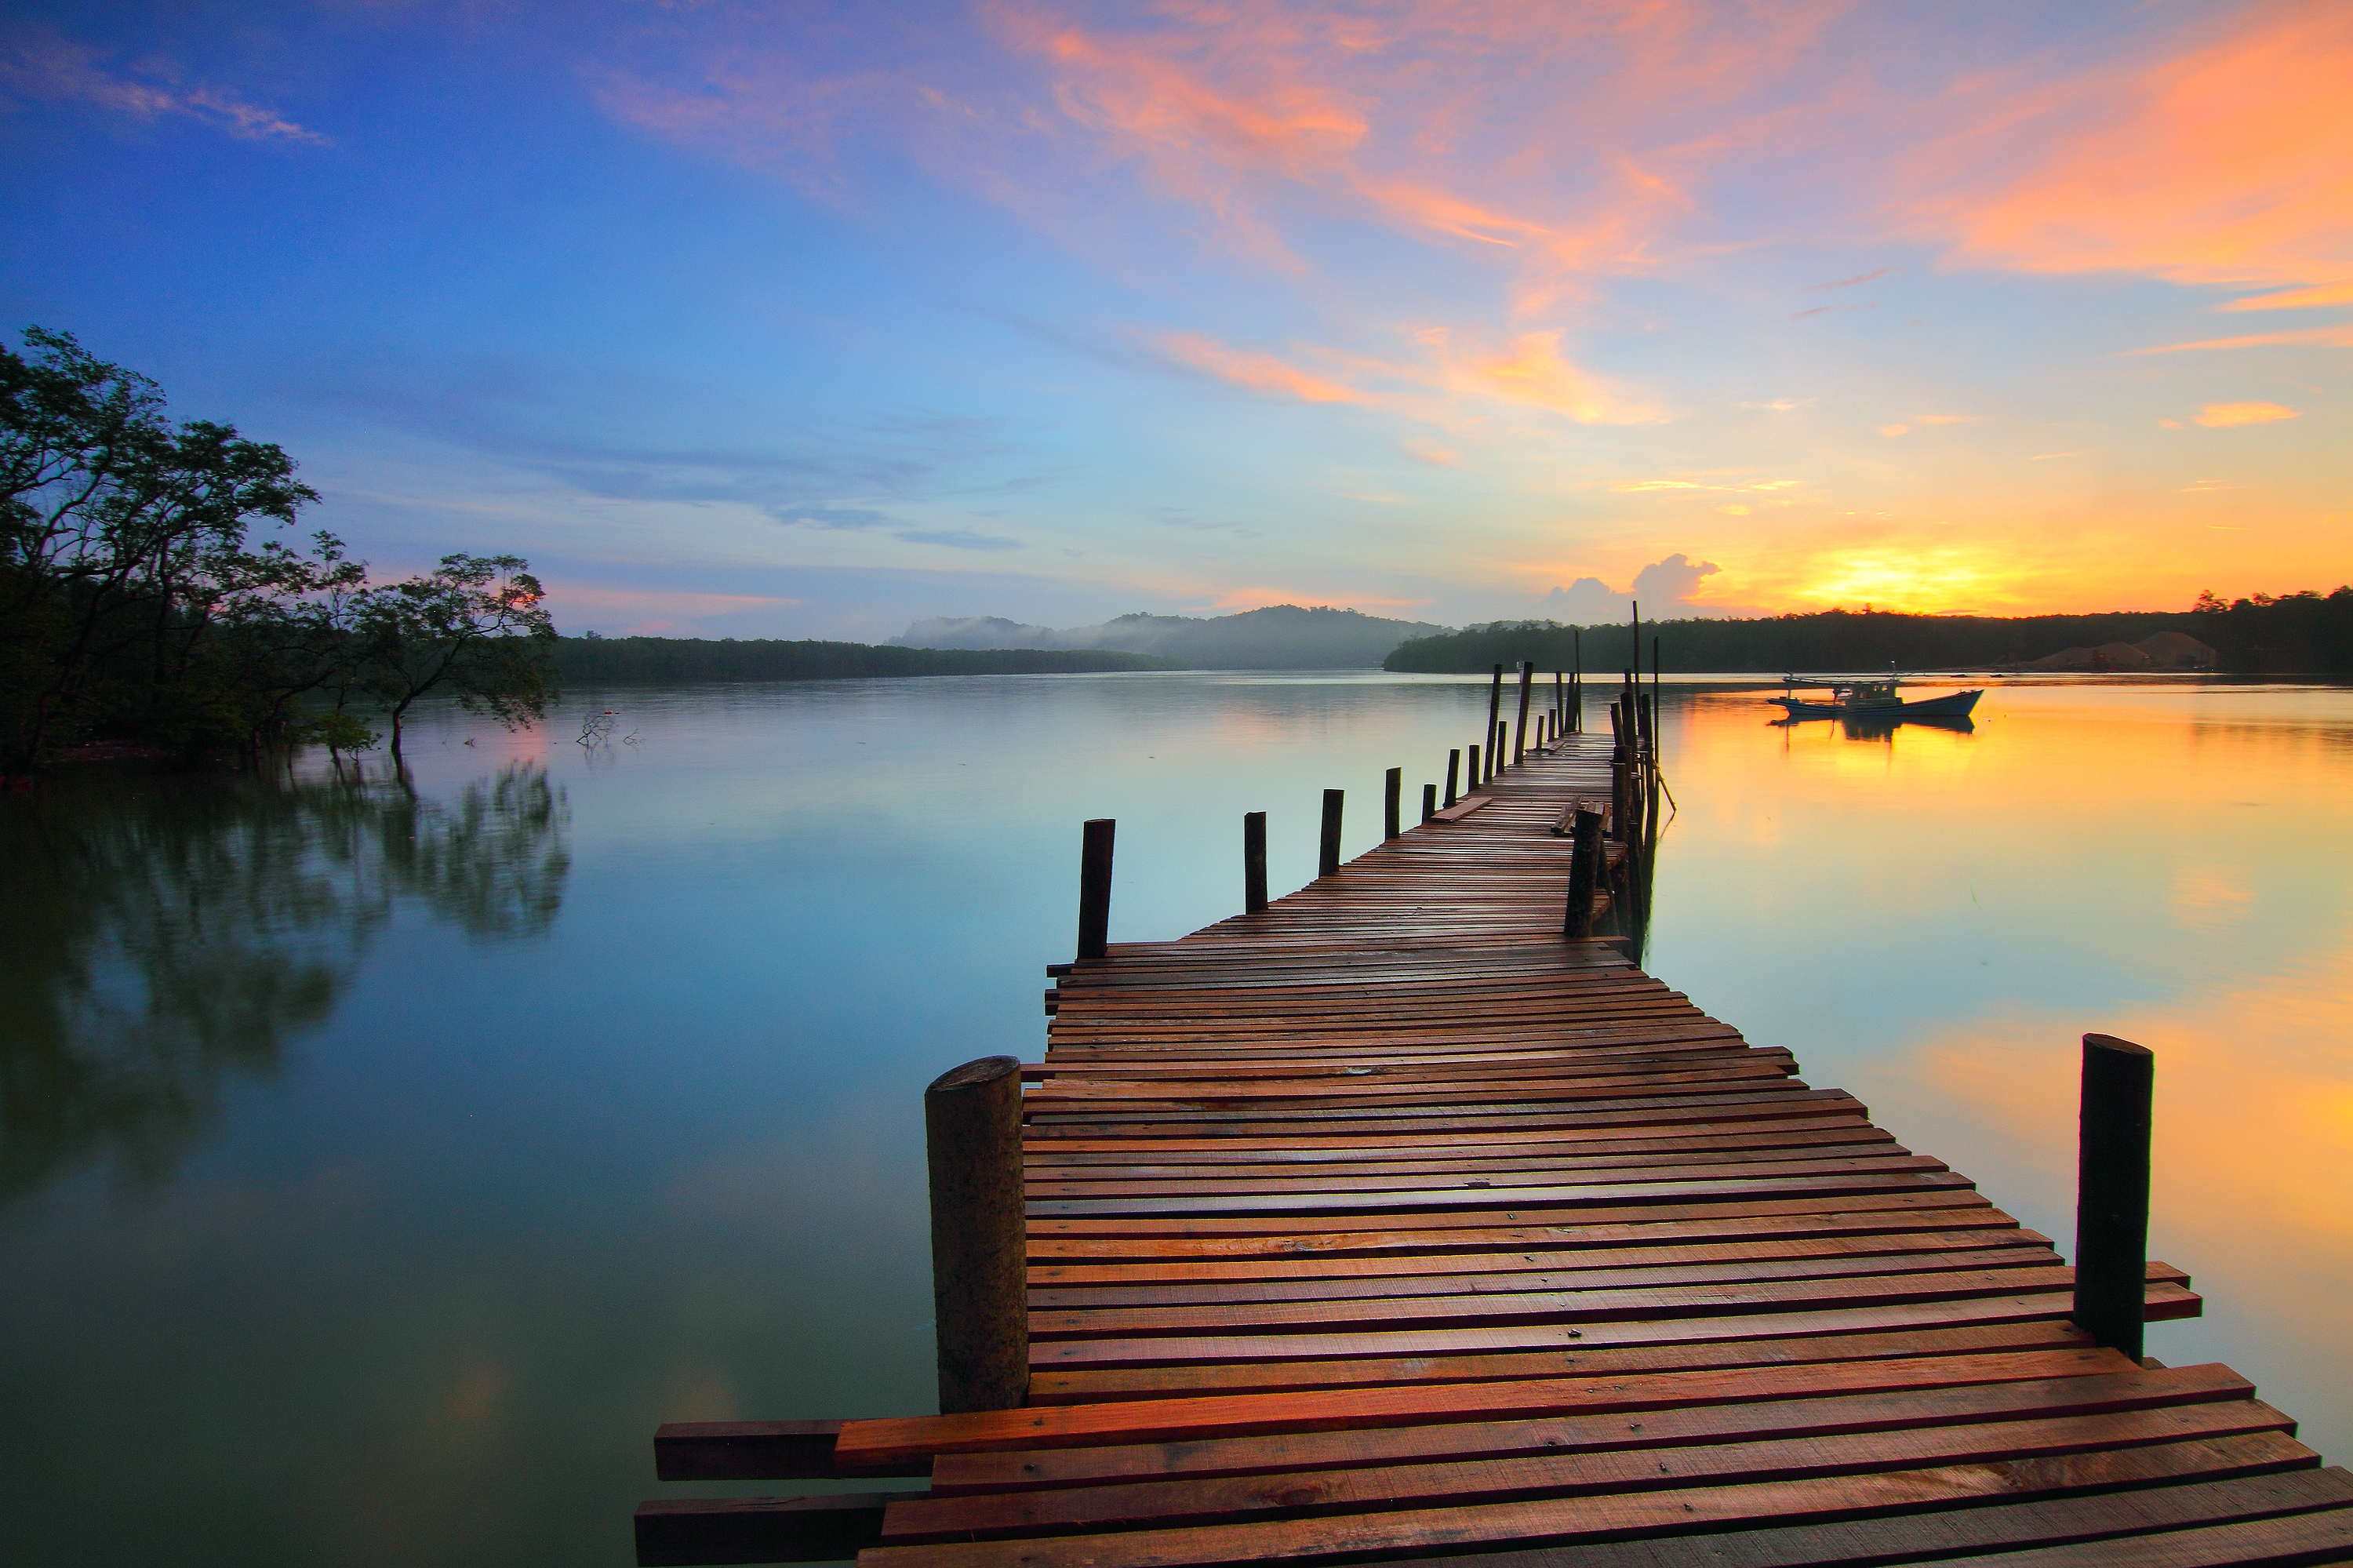
beach, landscape, sea, water, nature, forest, horizon, dock, sky, sun, sunrise, sunset, boat, sunlight, morning, shore, lake, dawn, pier, river, vacation, travel, dusk, foliage, evening, reflection, tranquil, jetty, outdoors, clouds, sunglow, wooden planks, tress